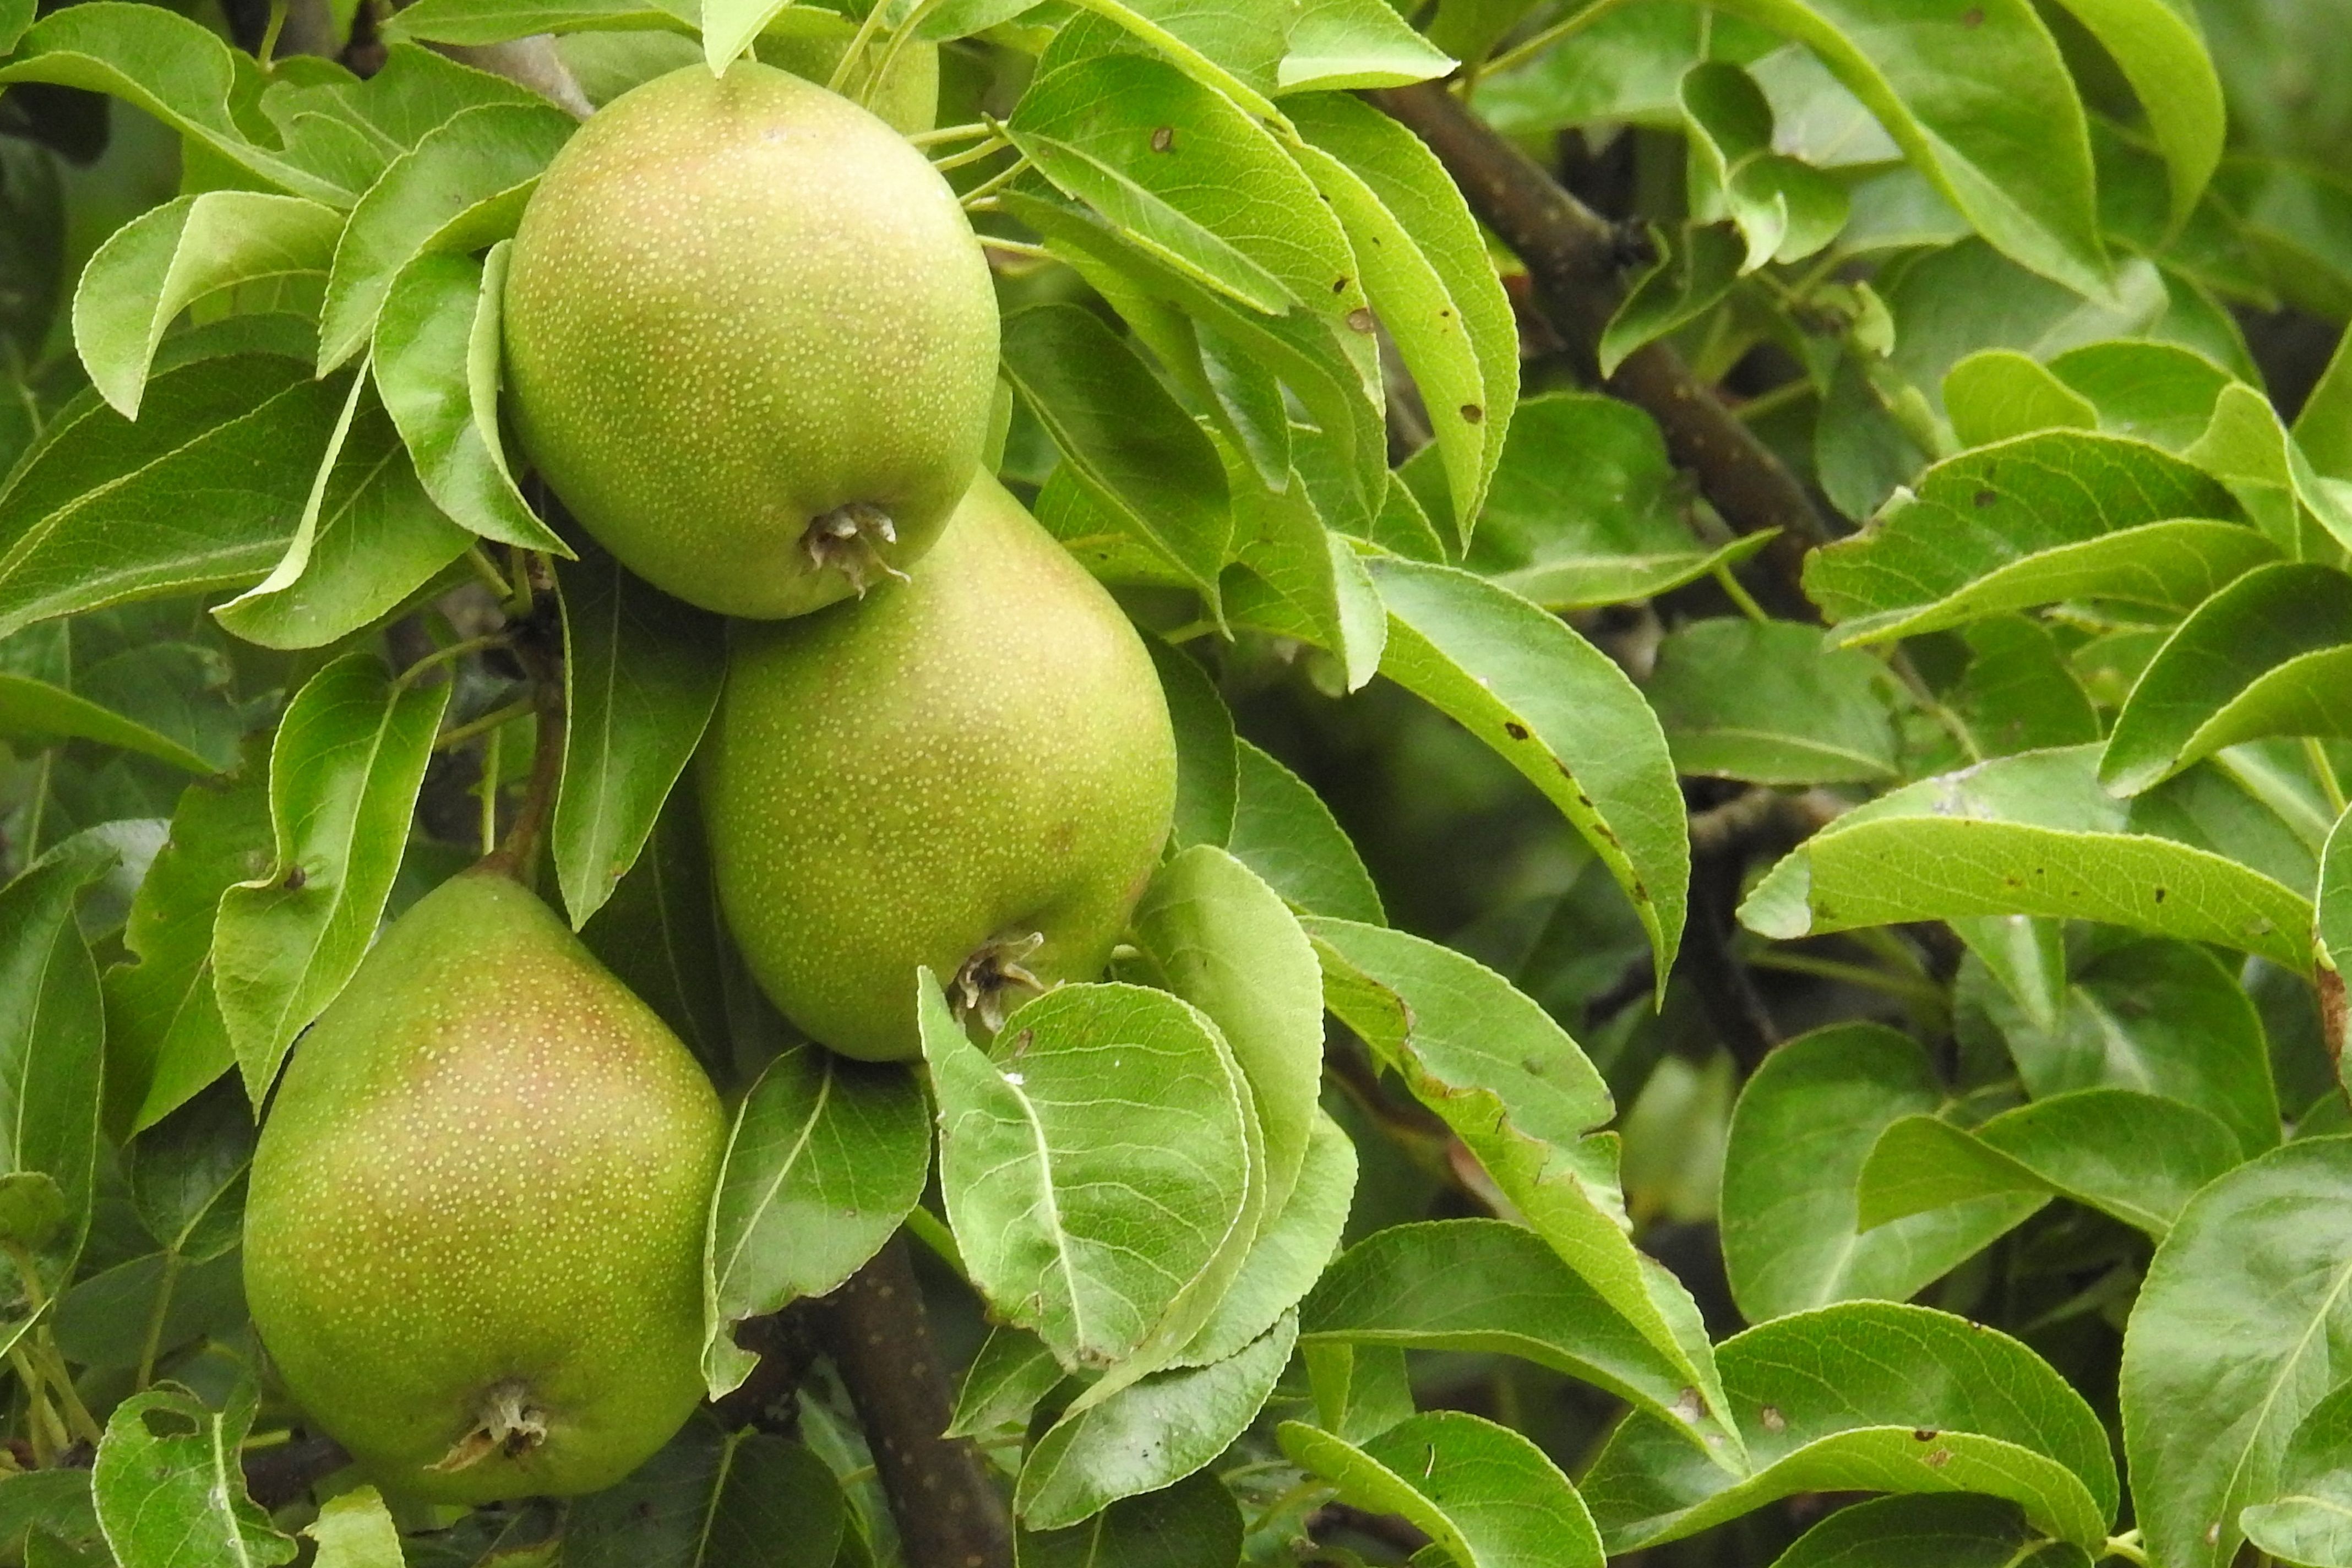
nature, plant, fruit, summer, food, produce, pear, pears, vitamins, citrus, flowering plant, bitter orange, land plant, key lime, calamondin